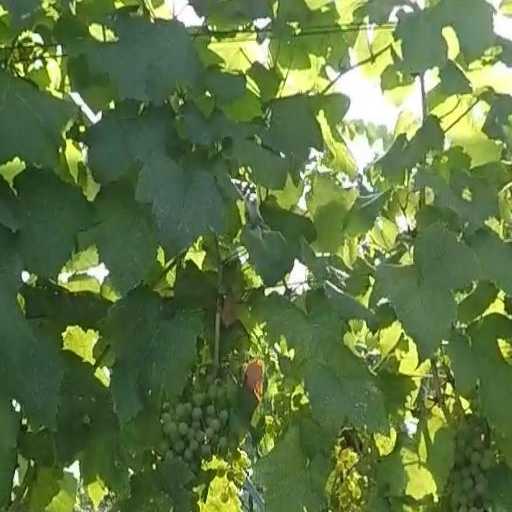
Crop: grape